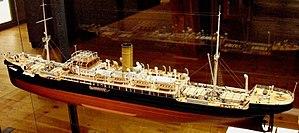
Le SMS Möwe est un croiseur auxiliaire de la Marine impériale allemande qui a opéré comme corsaire durant la Première Guerre mondiale.